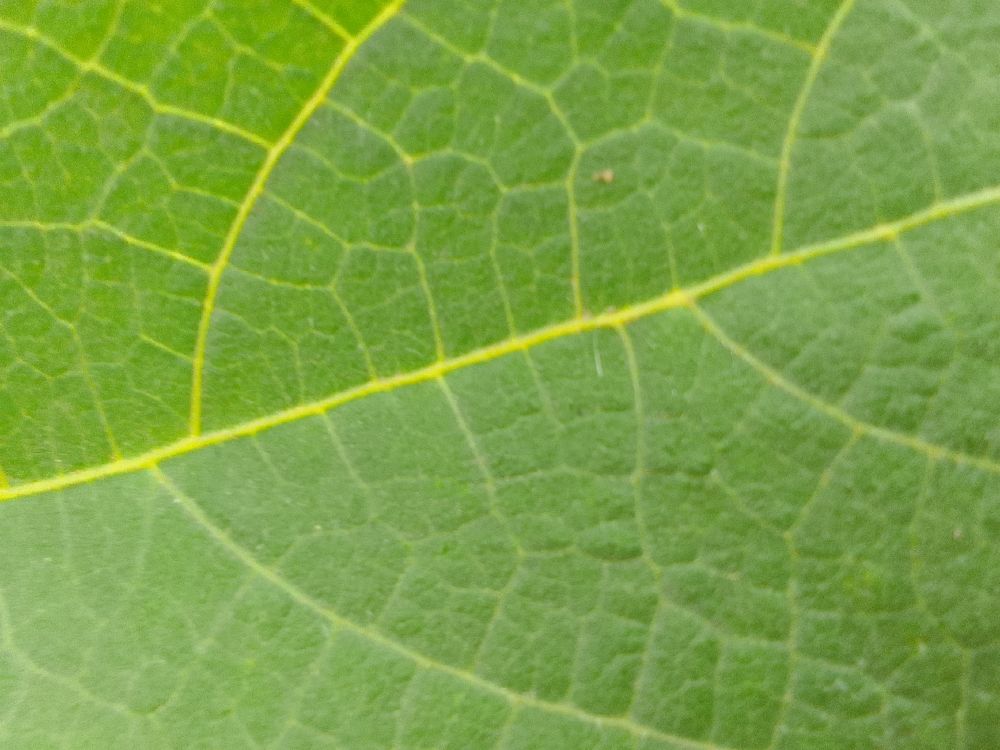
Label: healthy